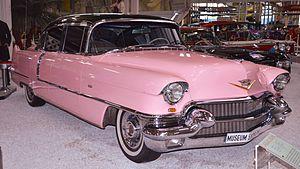
Cadillac Series 62 Sedan. Fabriqué en 1956, 240 CV. La couleur rose était bien populaire dans les années 50. Photo prise au Musée de l'Auto &amp